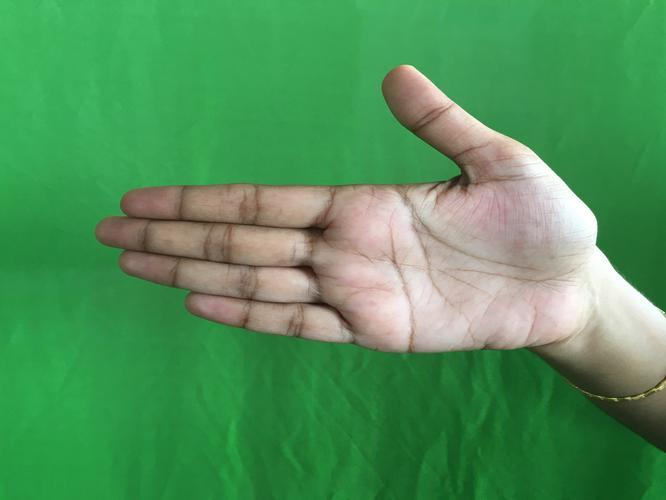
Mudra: Ardhachandran
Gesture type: single_hand